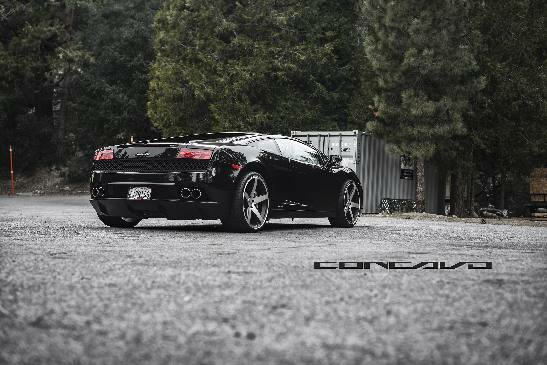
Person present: No